Loch Druidibeg

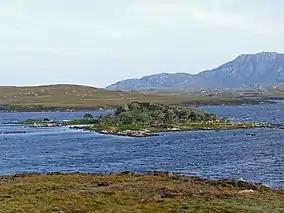

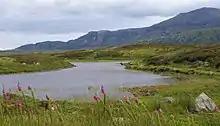

Loch Druidibeg exhibits a cross-section of habitats from alkaline machair grassland through oligotrophic loch to acidic moorland. This highly diverse range of habitats is variously influenced by the oceanic exposure with high levels of salt spray and humidity, and the influence of settled agriculture on which the species-rich machair grassland depends. The loch is managed for strict conservation purposes, however traditional cultivation and cattle grazing practices are encouraged as an integral part of management for biodiversity. Numerous cooperative projects between conservation agencies and the local community in the Uists are carried out. Although no special research and education facilities are available, the reserve is frequently used for scientific and conservation-orientated research as well as for environmental education of schoolchildren.